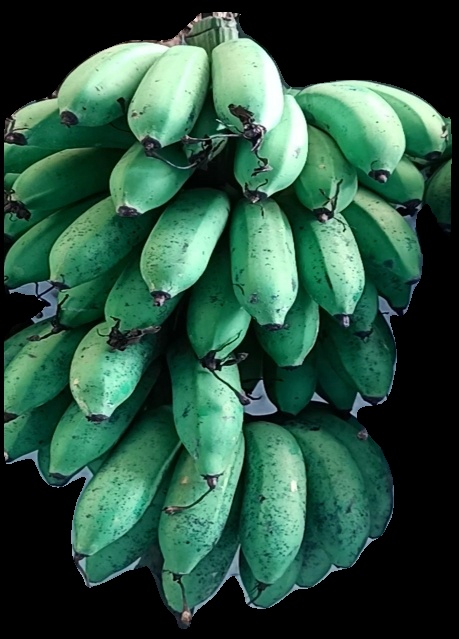
Variety: rasbale
Grade: grade2